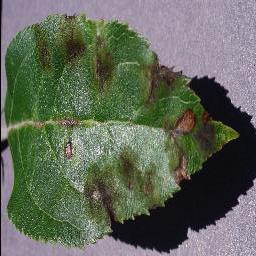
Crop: apple
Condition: scab